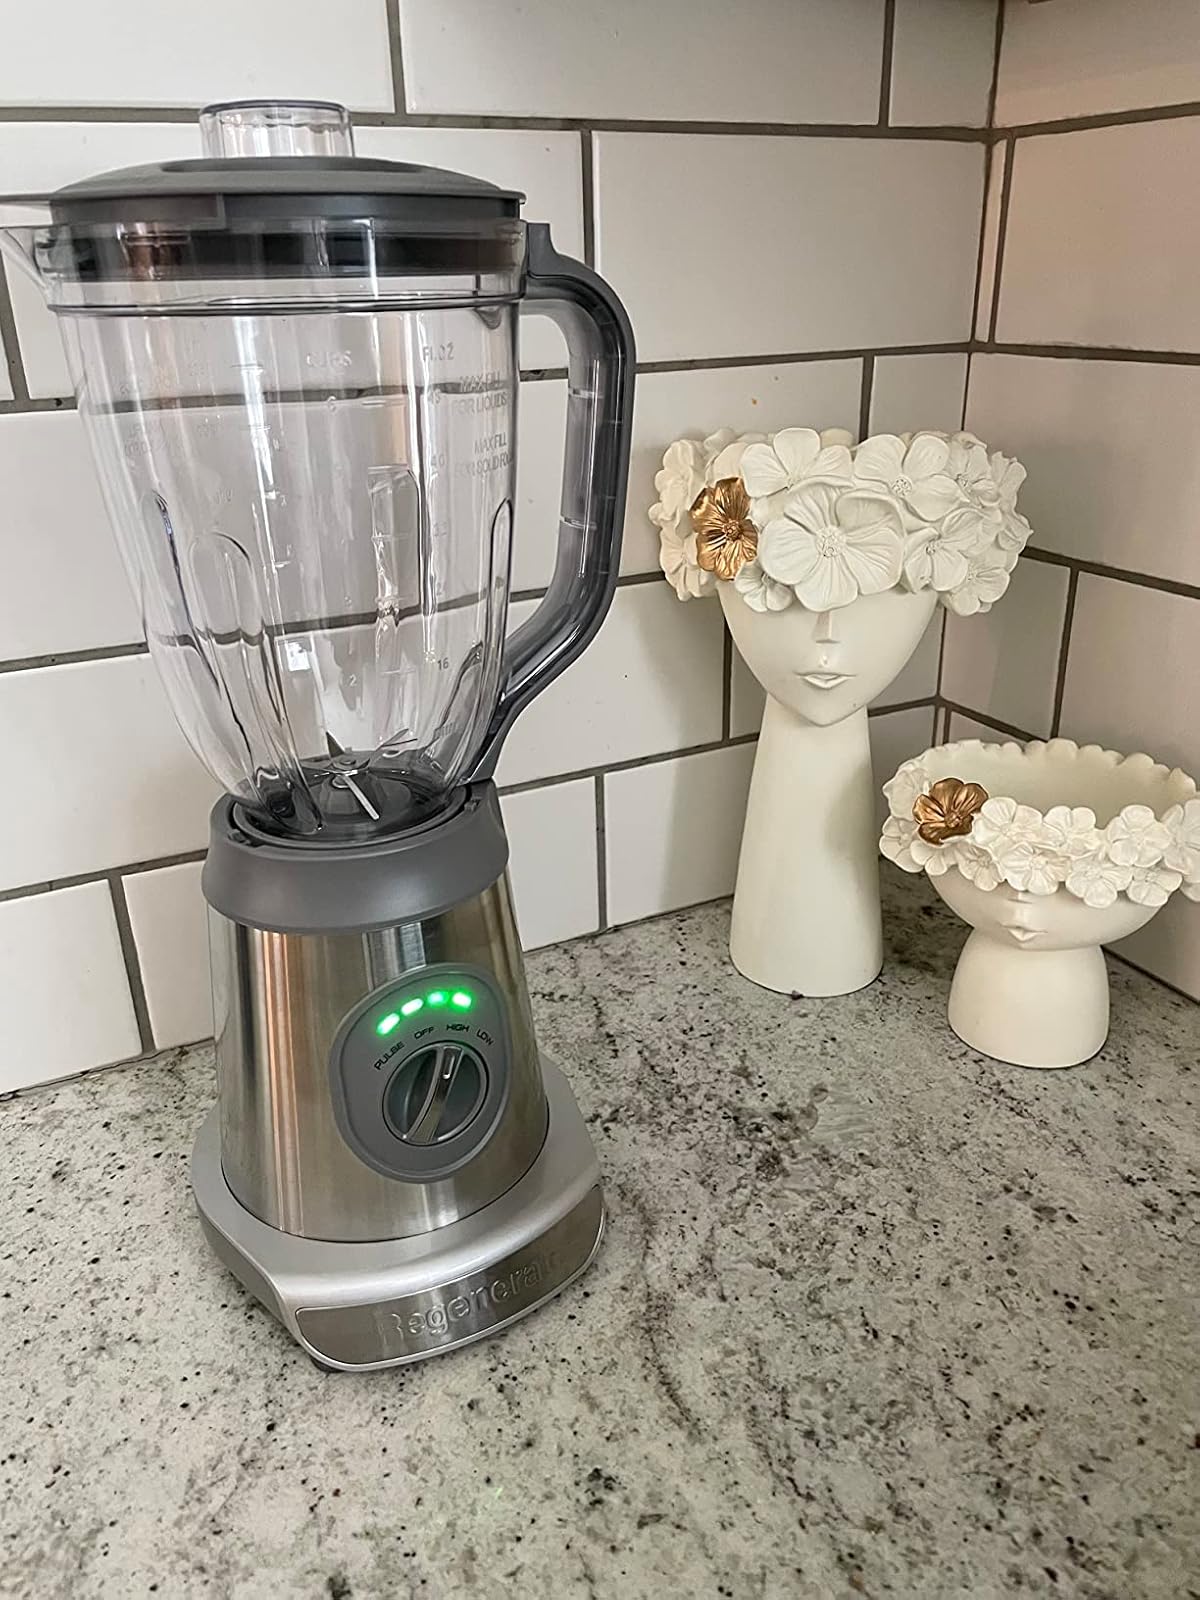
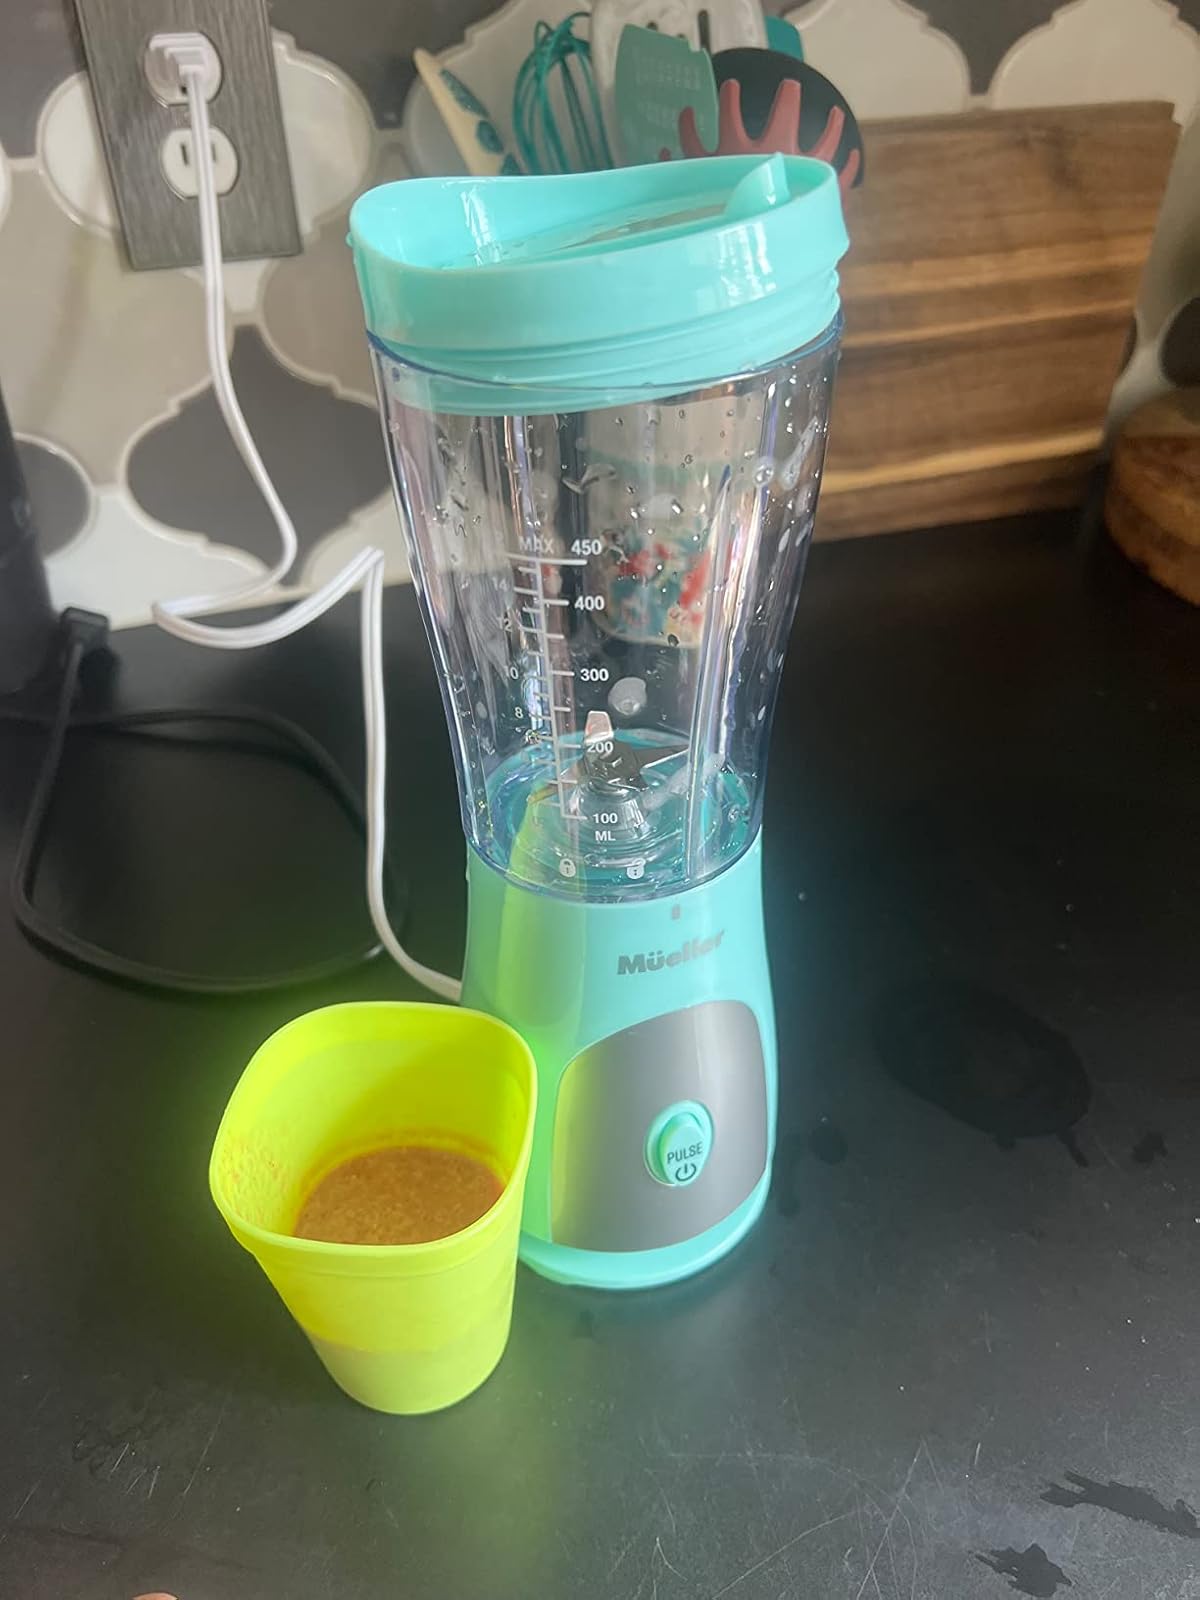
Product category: items_blender
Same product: no